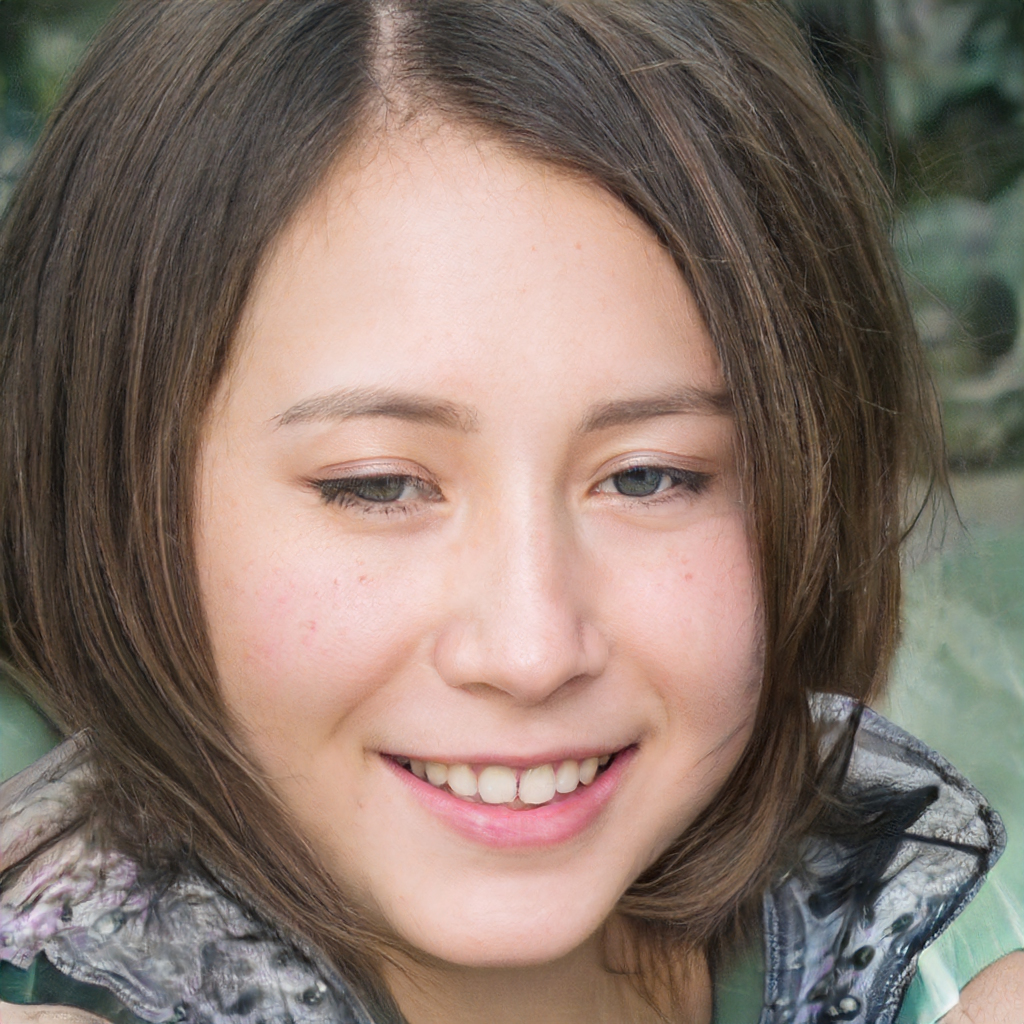
Gender: Female